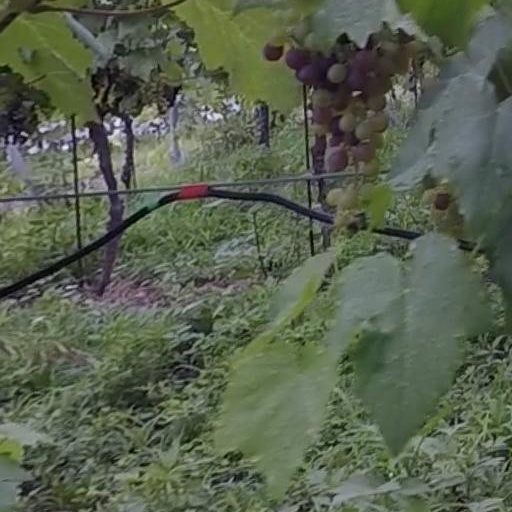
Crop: grape